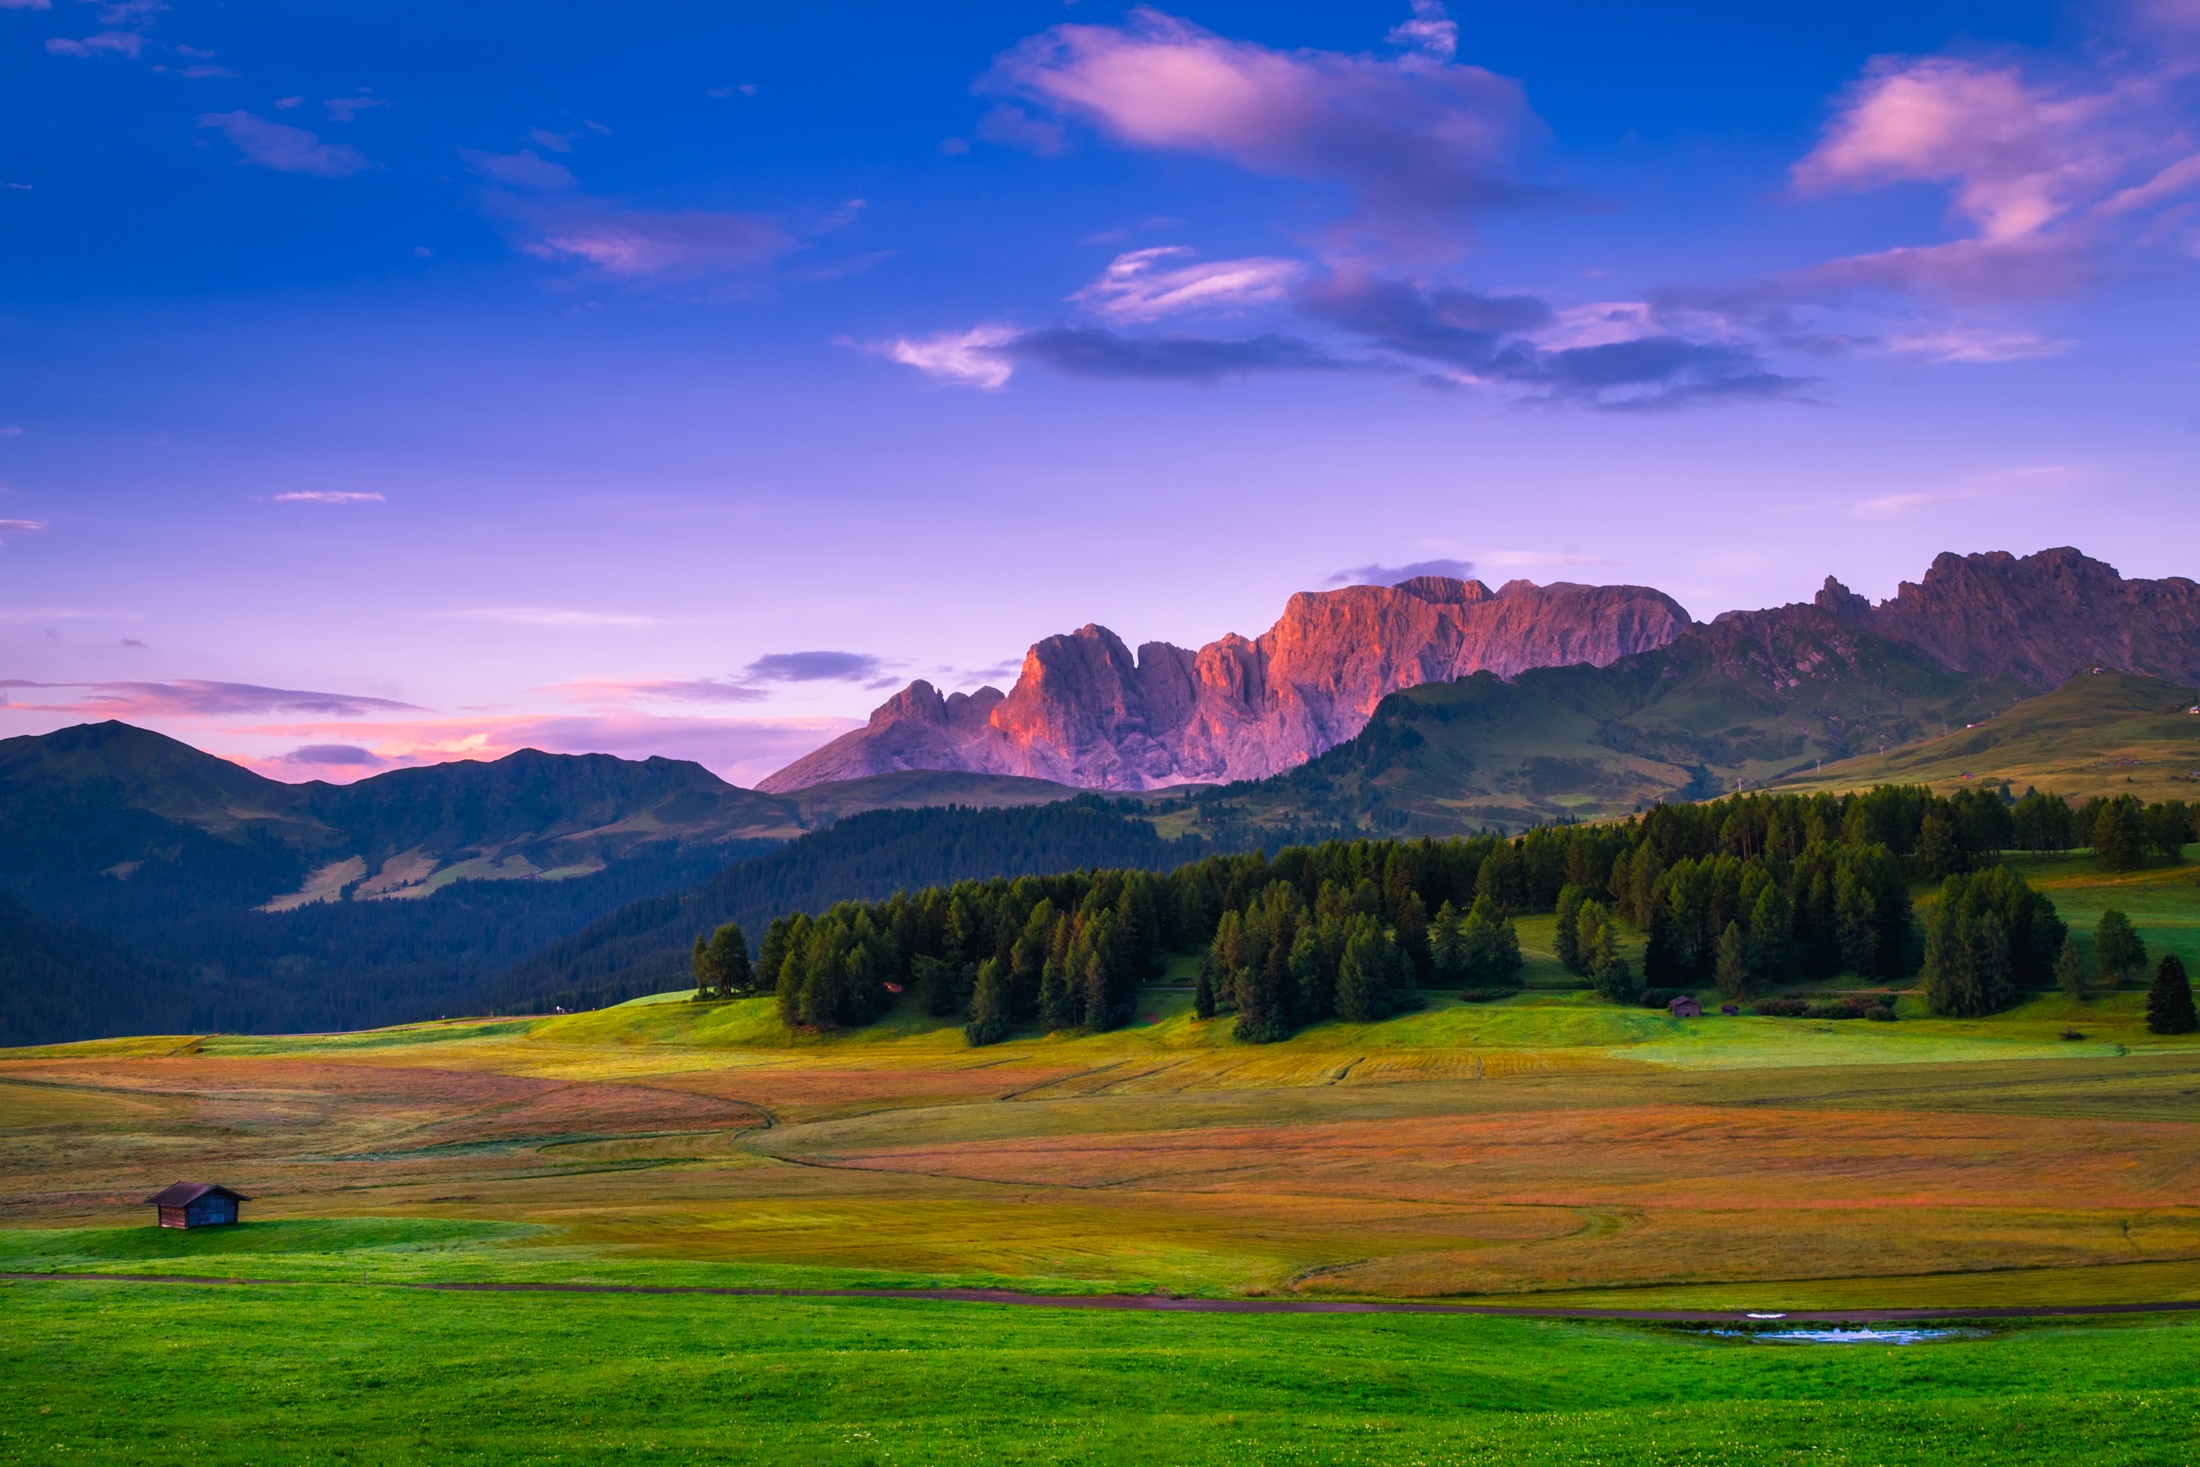
landscape, nature, field, tree, mountainous landforms, natural landscape, sky, mountain, green, grassland, mountain range, highland, natural environment, hill, meadow, wilderness, cloud, grass, alps, valley, morning, plain, pasture, ecoregion, national park, mount scenery, hill station, rural area, spring, prairie, evening, ridge, sport venue, sunlight, fell, wildflower, sunset, plant, plateau, massif, horizon, landscaping